Gladys Gillem

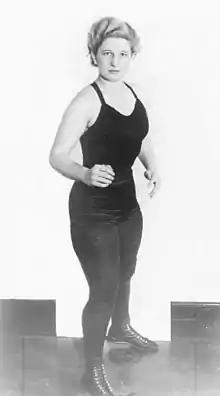
Gillem in 1942

Gladys Gillem Wall (January 6, 1920 – August 12, 2009), also known as Gladys "Killem" Gillem or Gladys "Kill 'Em" Gillem, was an American professional wrestler.